Cabidela
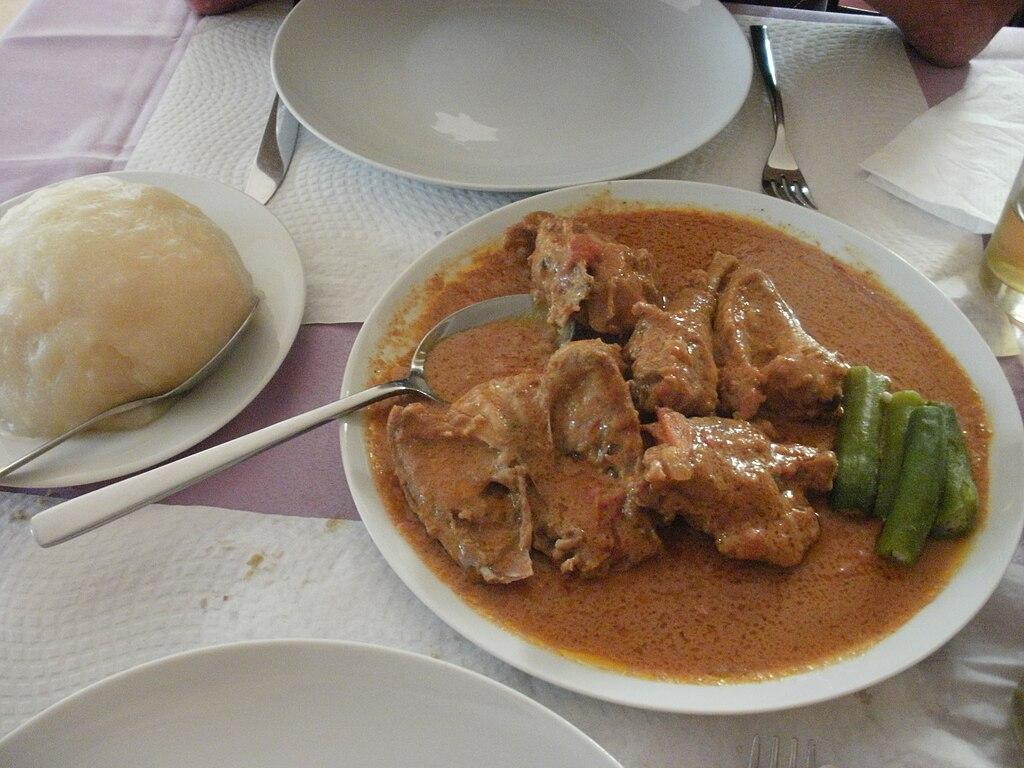
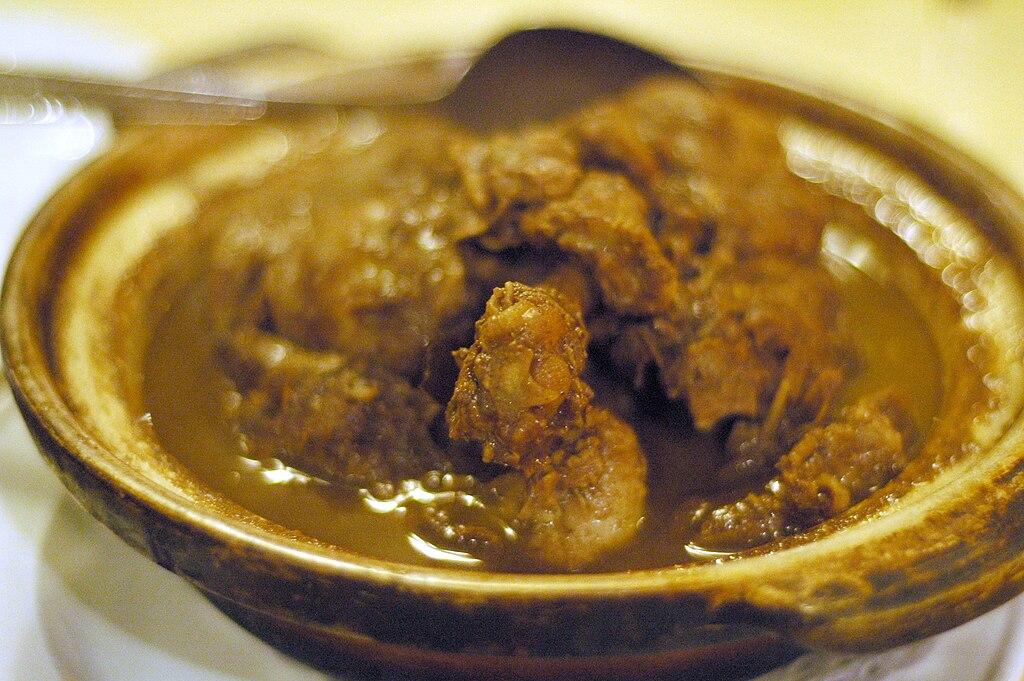
Also known as:
es - Spanish: Cabidela
fr - French: Cabidela
it - Italian: Cabidela
ja - Japanese: カビデラ
la - Latin: Cabidela
ms - Malay: Cabidela
pt - Portuguese: Cabidela
ru - Russian: Кабидела
uk - Ukrainian: Кабідела
Category: stew (chicken stew)
Cuisine: Portuguese
Associated cuisines: Portuguese
Area: Minho
Countries: Portugal
Region: Southern Europe, , , ,
The dish is made with poultry, usually a Rooster (chicken). The particularity of the dish is that the hen's blood is added almost at the end, mixed with vinegar (so it doesn't clot) while the rice is boiling.